Liberation of Paris

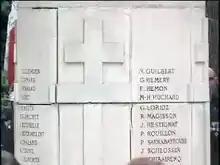
The wall of the 35 martyrs, Bois de Boulogne

An estimated 800 to 1,000 Resistance fighters were killed during the Battle for Paris, and another 1,500 were wounded.